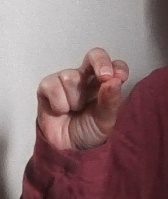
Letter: gaaf